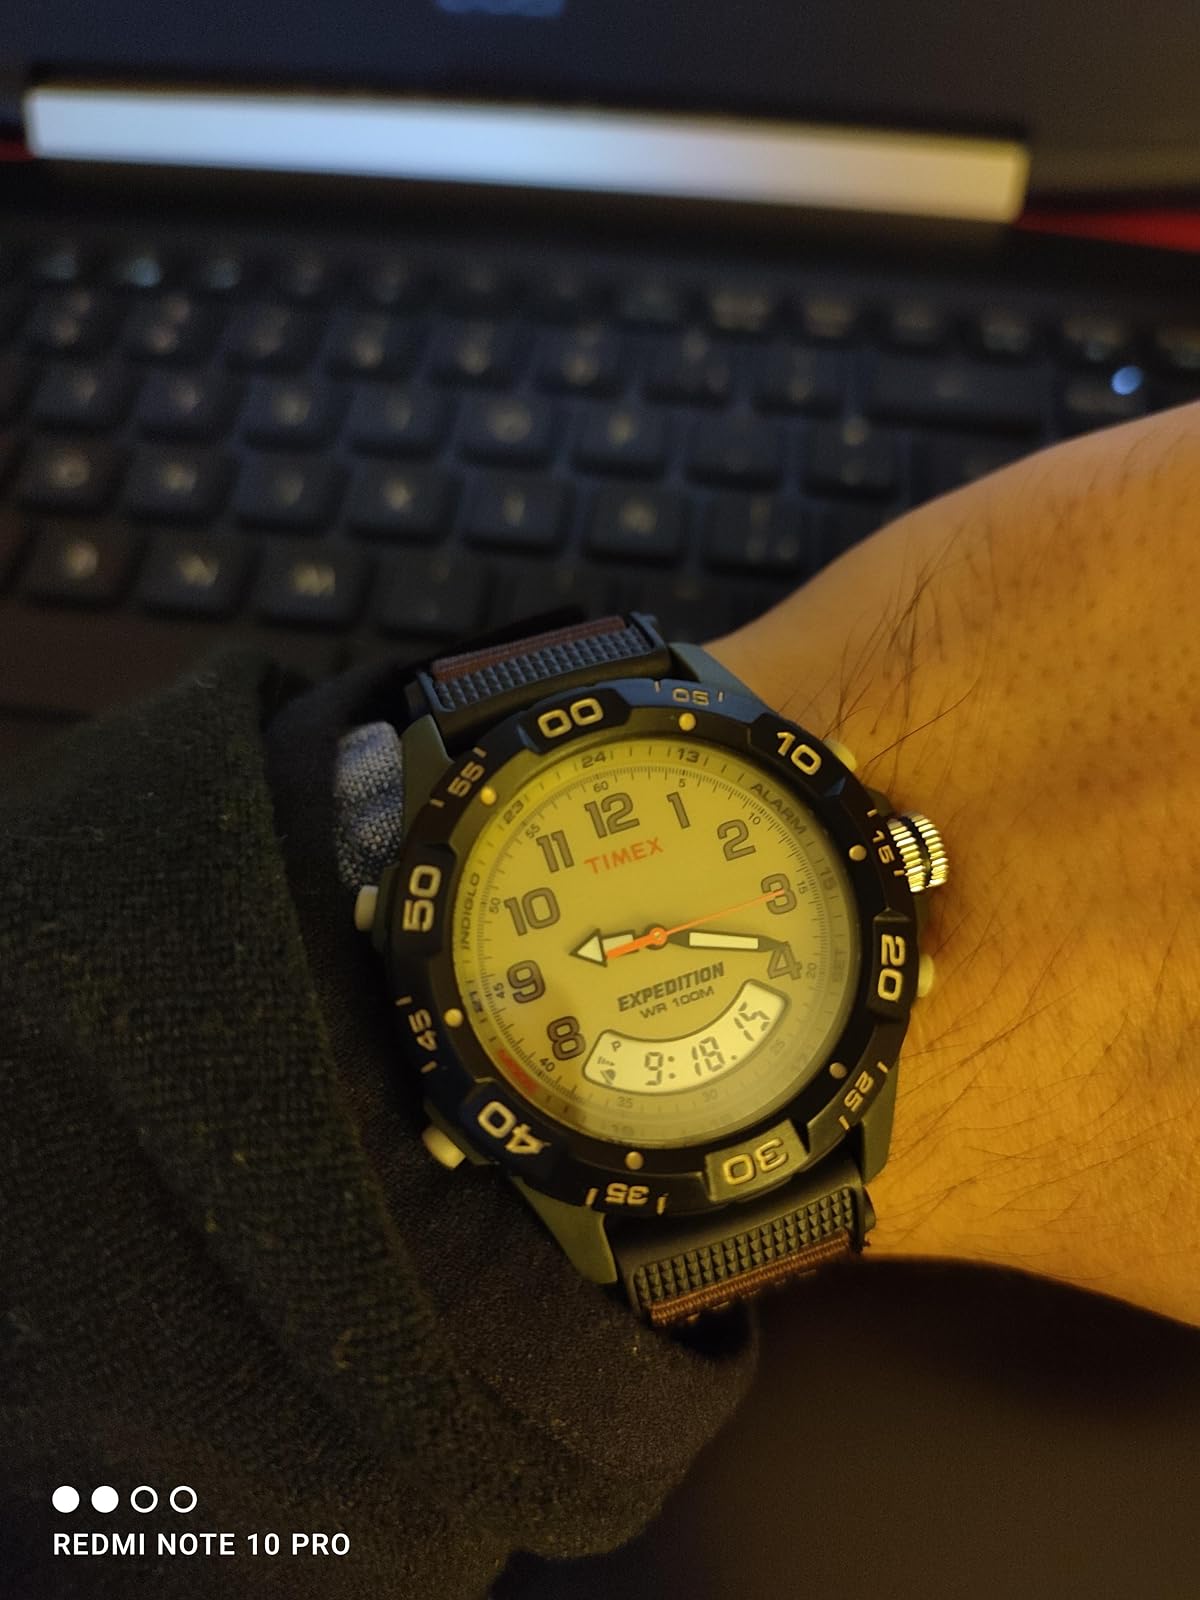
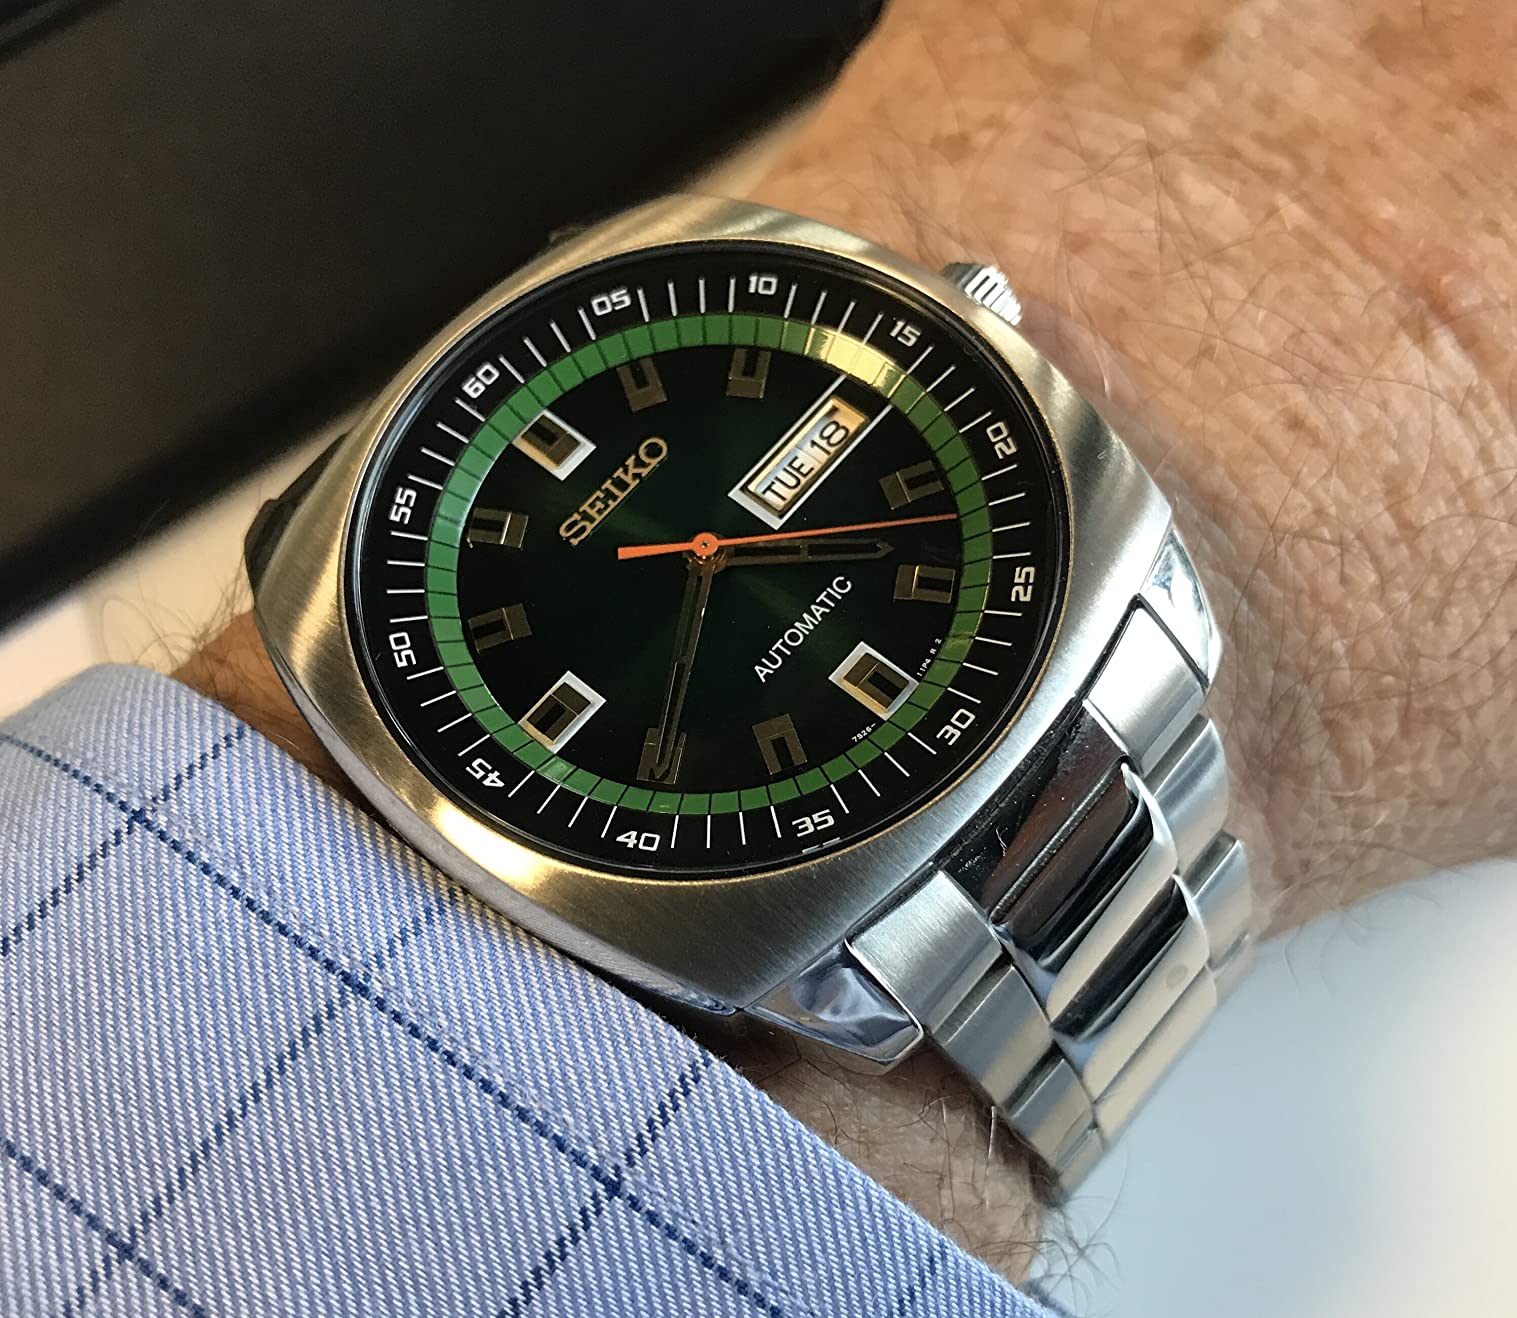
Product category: accessories_watch
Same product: no